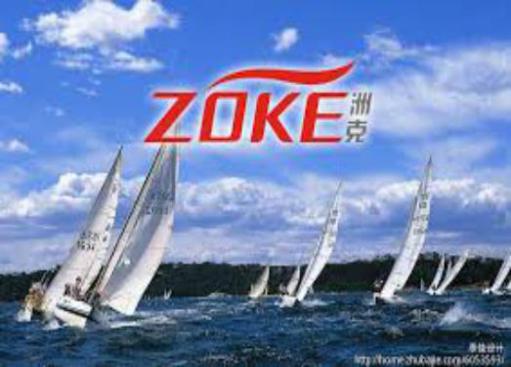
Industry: Clothes